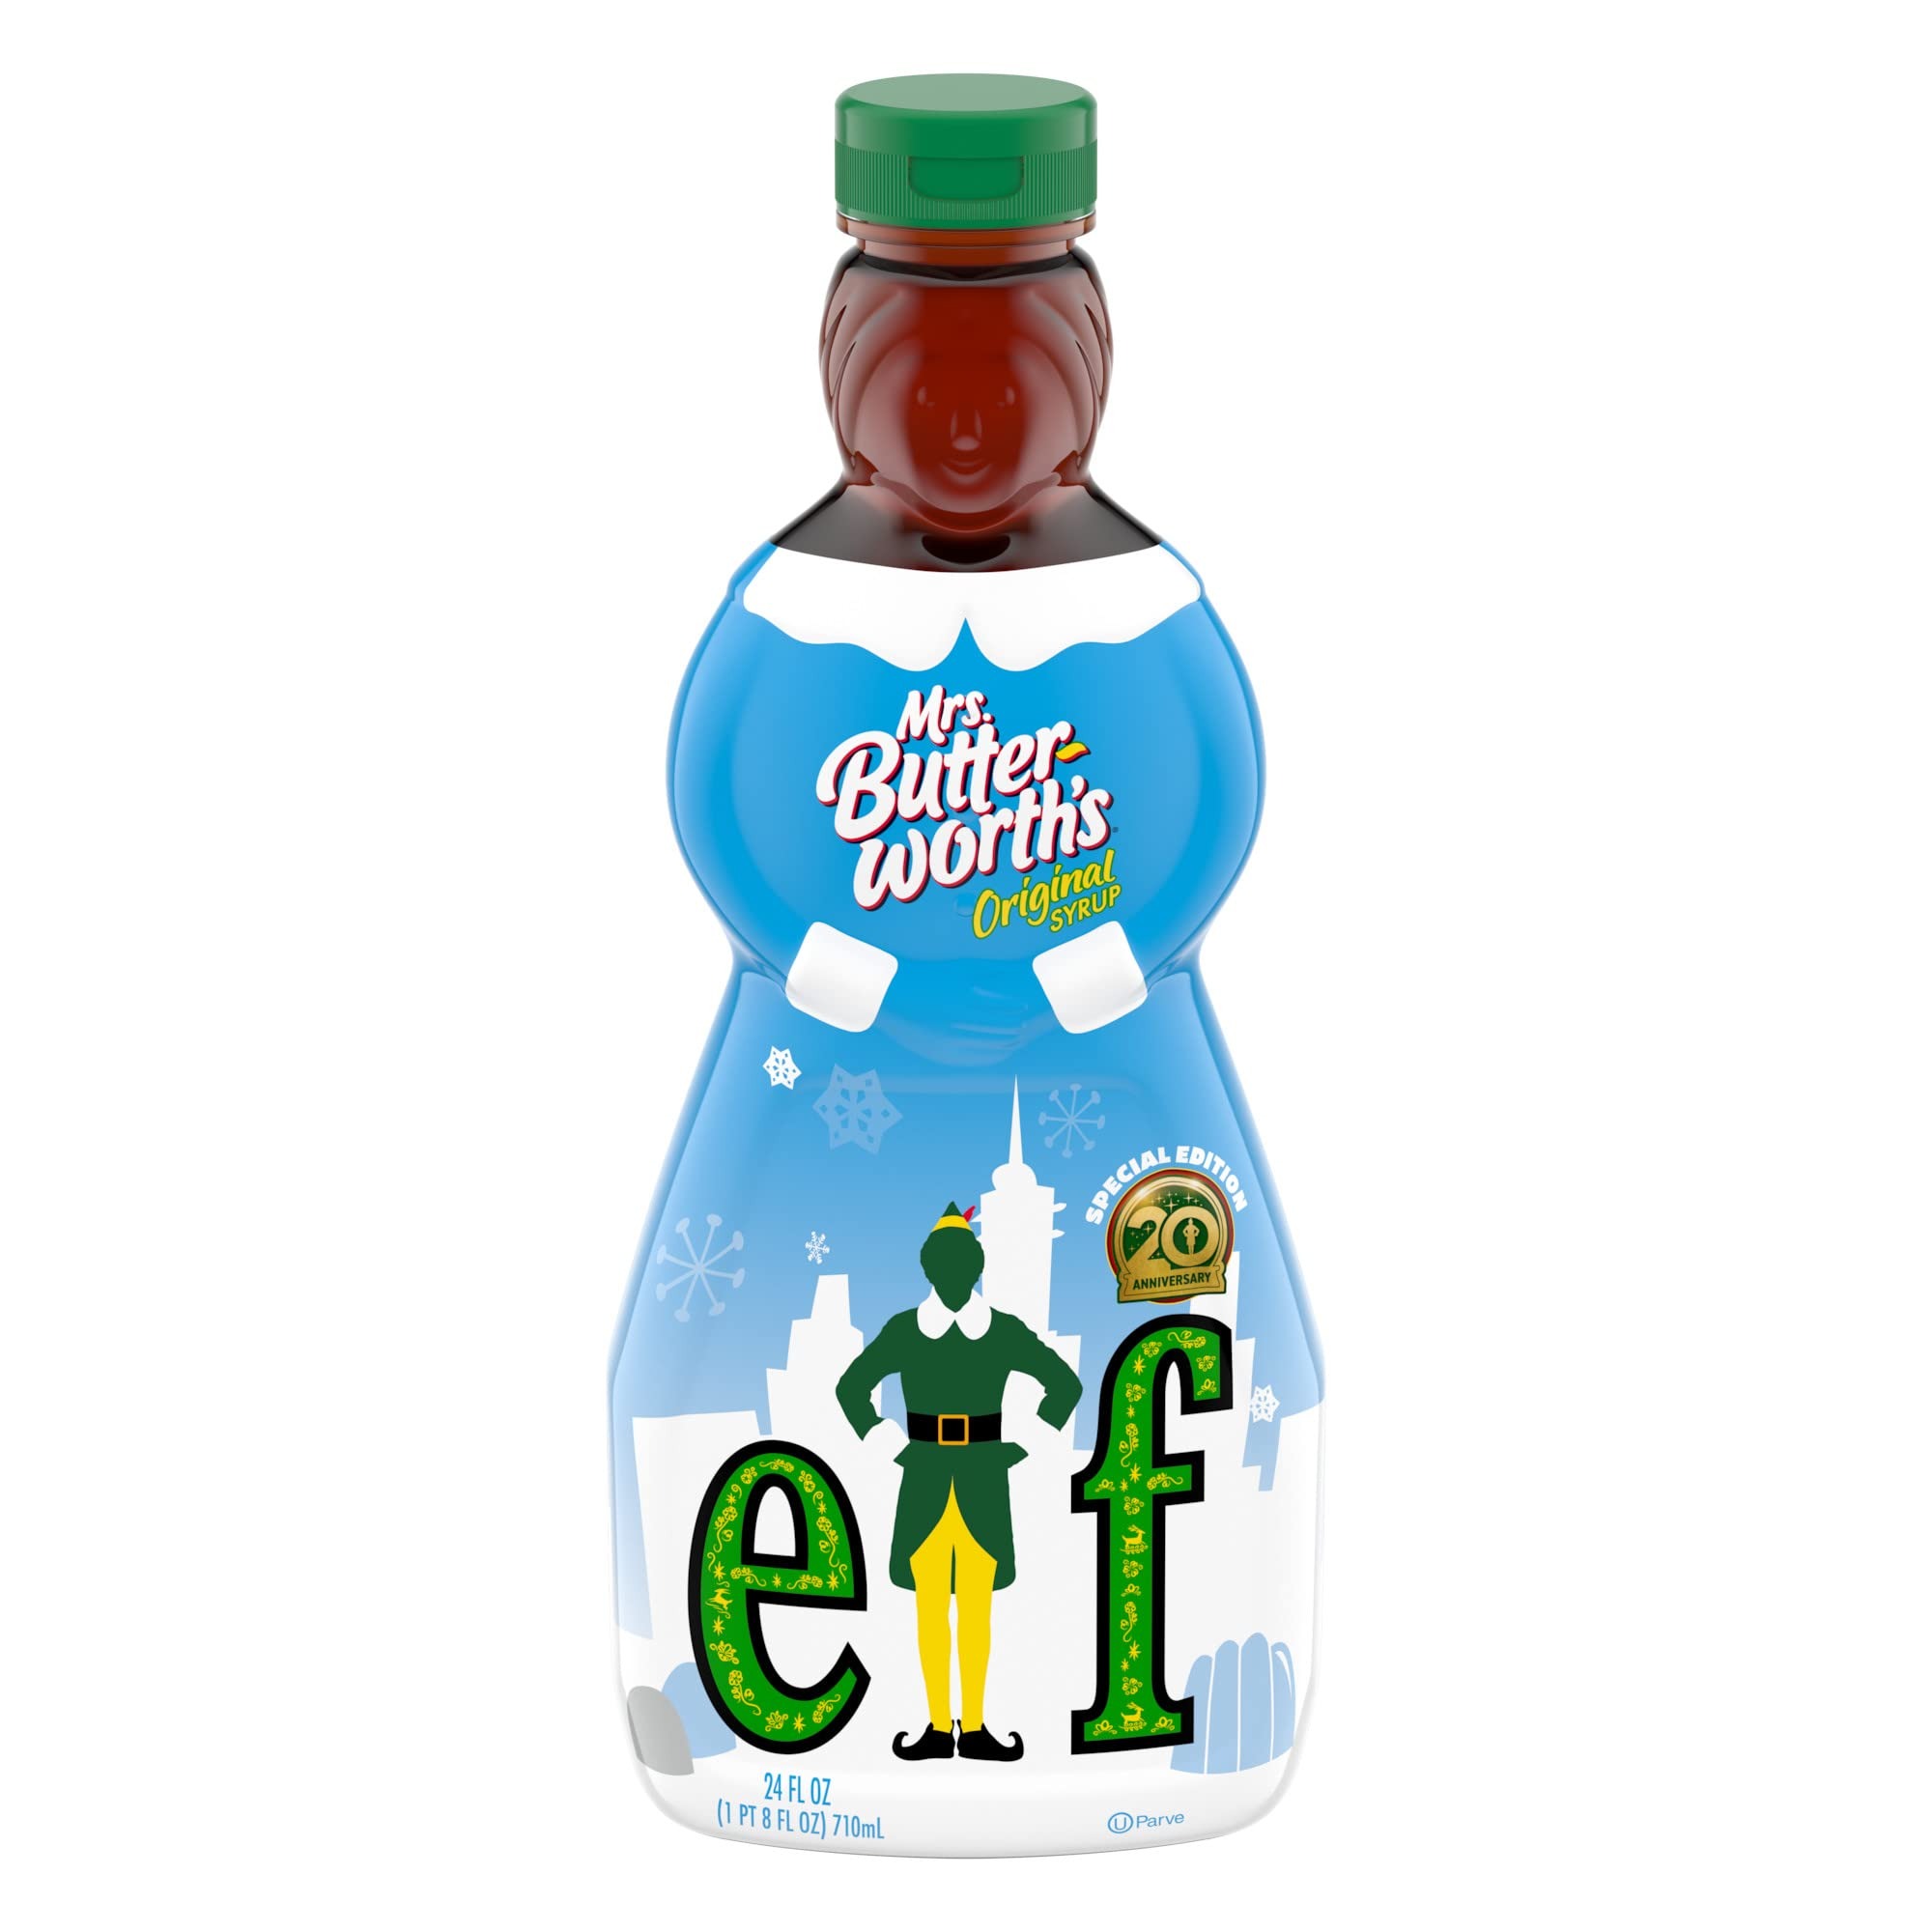
Item Name: Mrs. Butterworth's Original Pancake Syrup, Elf Movie Special Edition, 24 fl oz.
Bullet Point 1: One 24 fl oz. bottle of Mrs. Butterworth's Original Pancake Syrup, Elf Movie Special Edition
Bullet Point 2: Original pancake syrup adorned with Elf movie character graphics
Bullet Point 3: Indulge in thick, rich deliciousness on pancakes, waffles, French toast and other breakfast foods
Bullet Point 4: Pair with our sugar cookie pancake kit for a tasty holiday treat
Bullet Point 5: Stock your pantry with this breakfast essential
Value: 24.0
Unit: Fl Oz

Price: 6.35